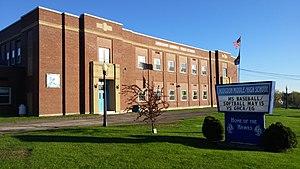
Hodgdon est une ville située dans l’État américain du Maine, dans le comté d’Aroostook. Elle se trouve à 8 km au sud de la ville-siège du comté, Houlton.